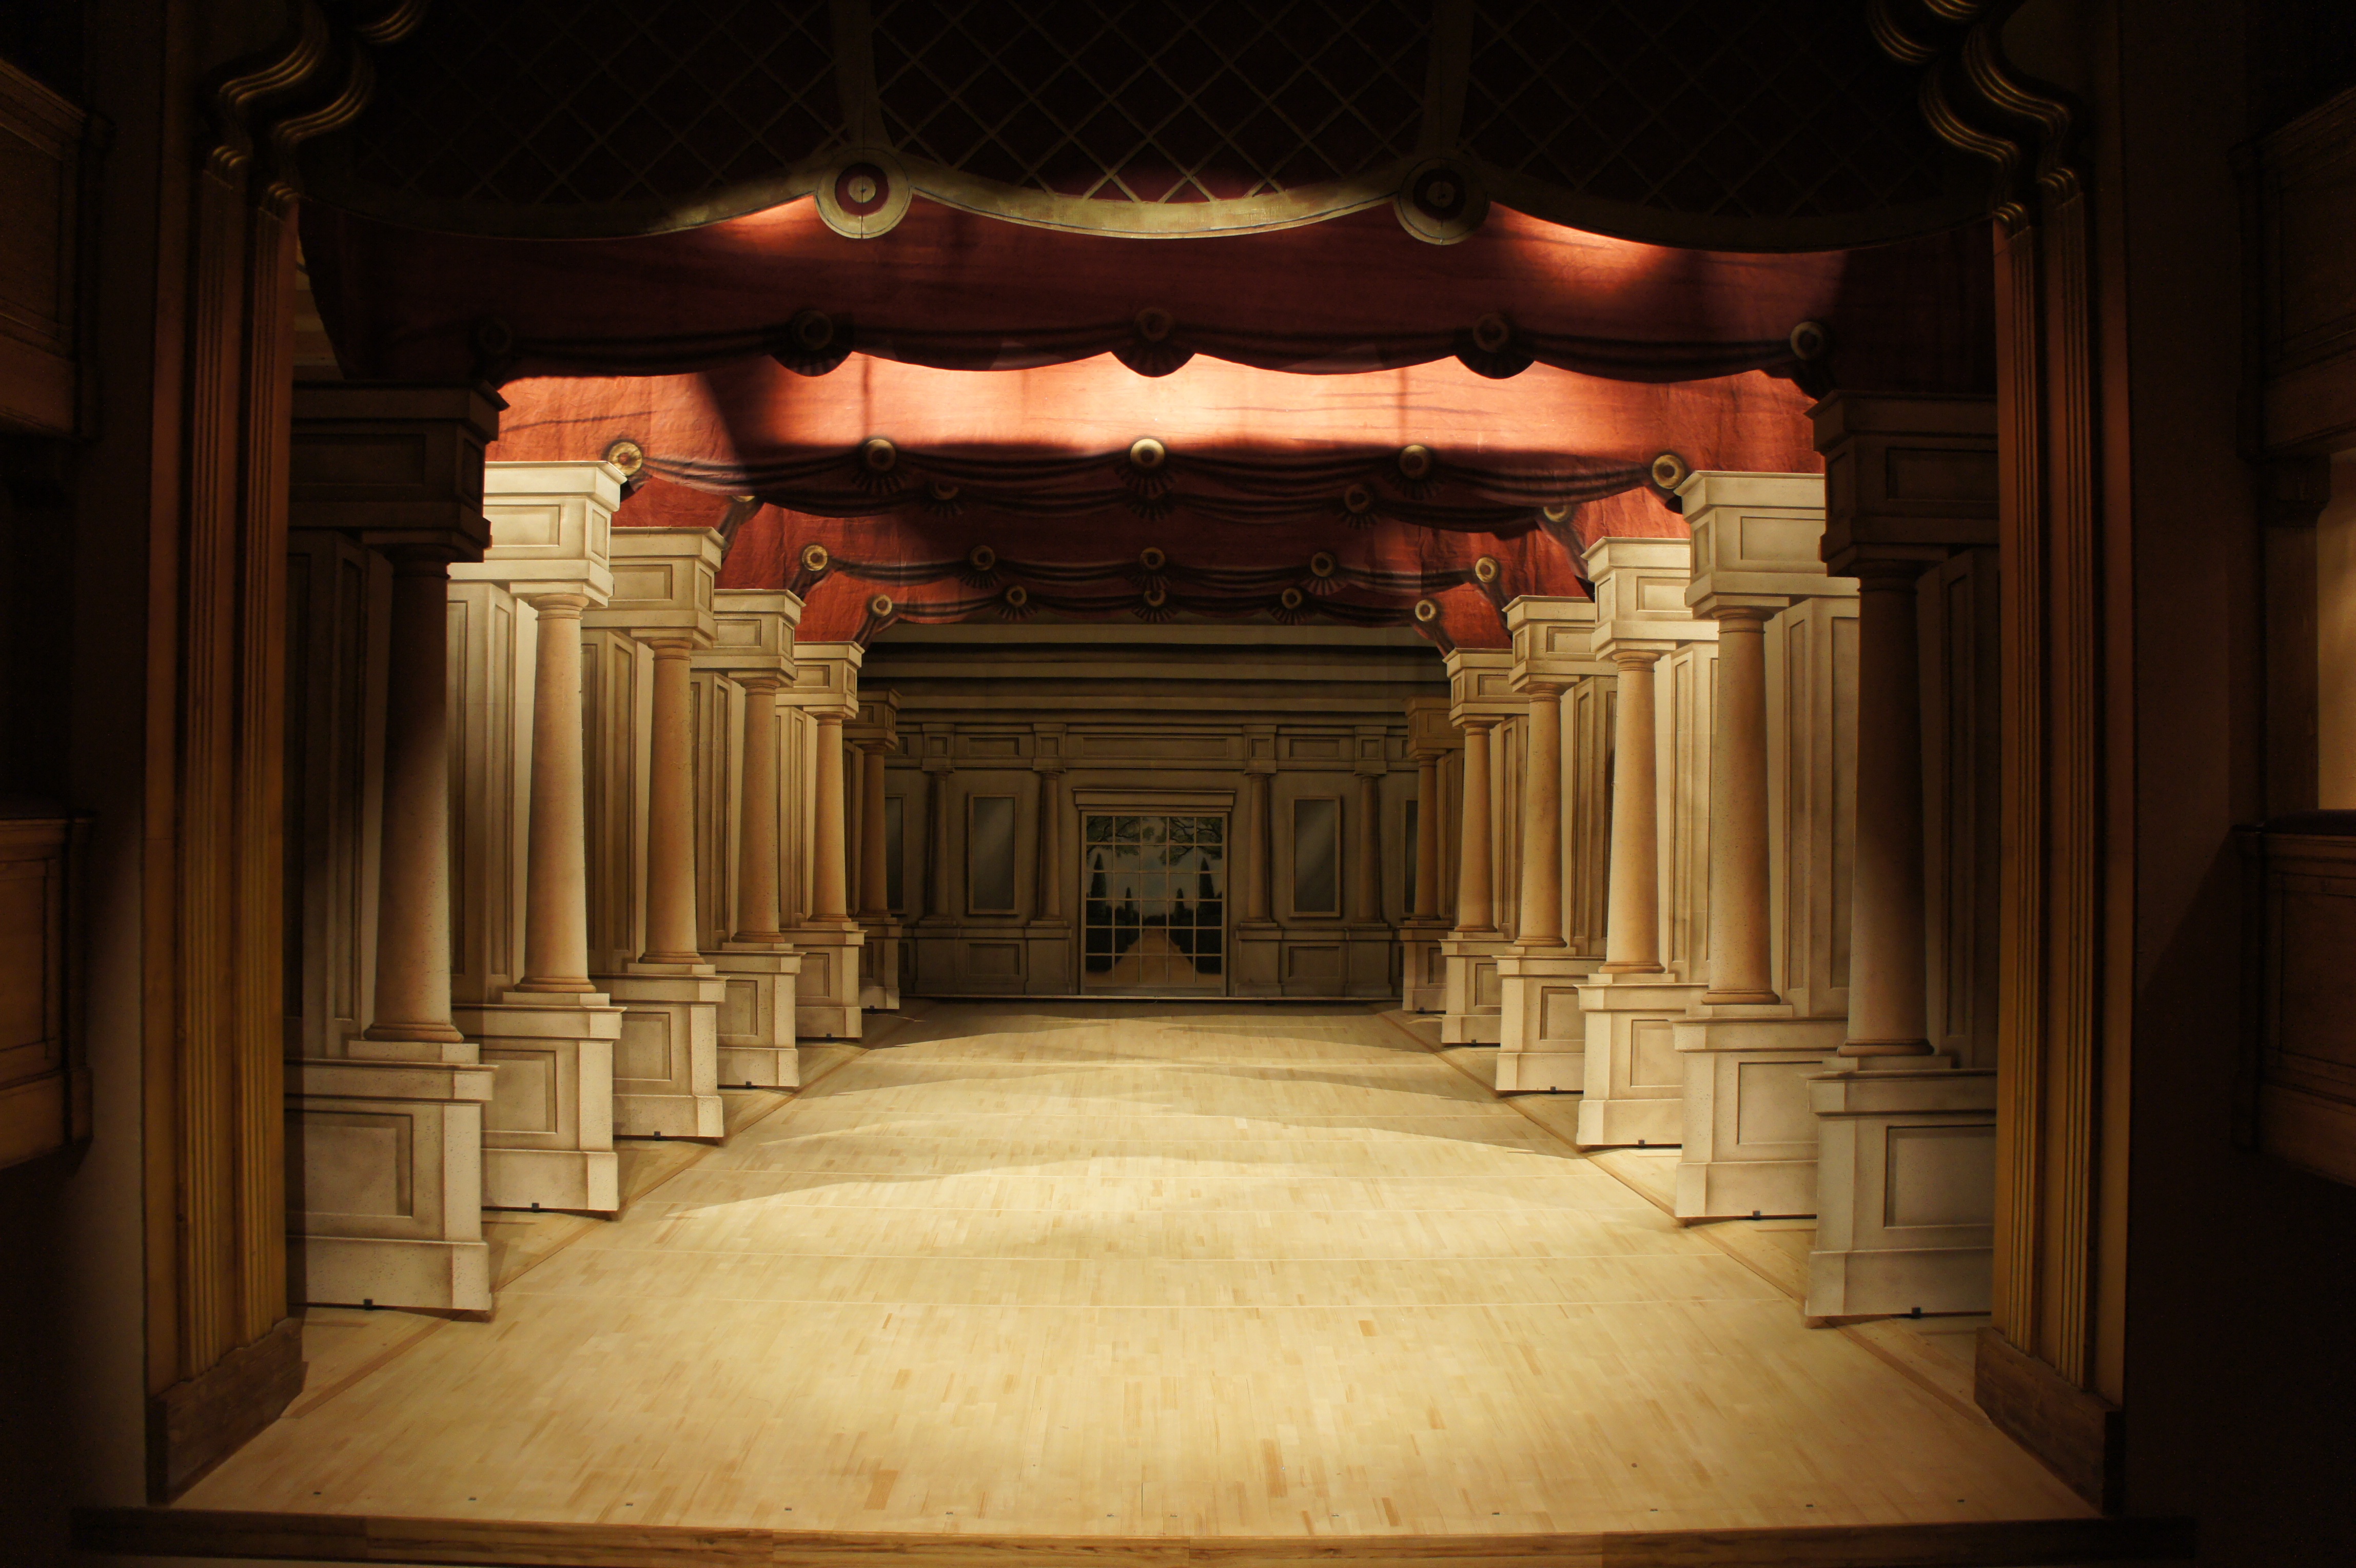
auditorium, paint, lighting, decor, interior design, stage, temple, theater